Computer-aided manufacturing

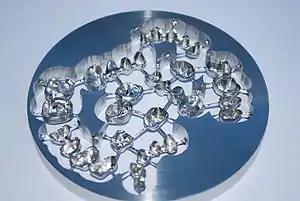
Chrome-cobalt disc with crowns for dental implants, manufactured using WorkNC CAM

Traditionally, CAM has been numerical control (NC) programming tool, wherein two-dimensional (2-D) or three-dimensional (3-D) models of components are generated in CAD. As with other "computer-aided" technologies, CAM does not eliminate the need for skilled professionals such as manufacturing engineers, NC programmers, or machinists. CAM leverages both the value of the most skilled manufacturing professionals through advanced productivity tools, while building the skills of new professionals through visualization, simulation and optimization tools.